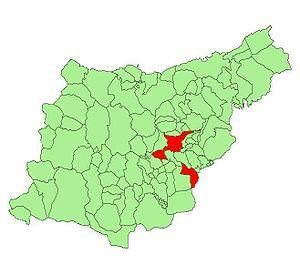
Tolosa est une commune du Guipuscoa dans la communauté autonome du Pays basque en Espagne. Elle possède des entreprises importantes dans le secteur industriel, mais la majorité d'entre elles sont issues du secteur de la fabrication de fournitures de bureau. Elle est dotée des services de santé, de banques, de commerces, d'administrations et de tribunaux. Son marché de haricots est réputé dans tout le Nord de l'Espagne.